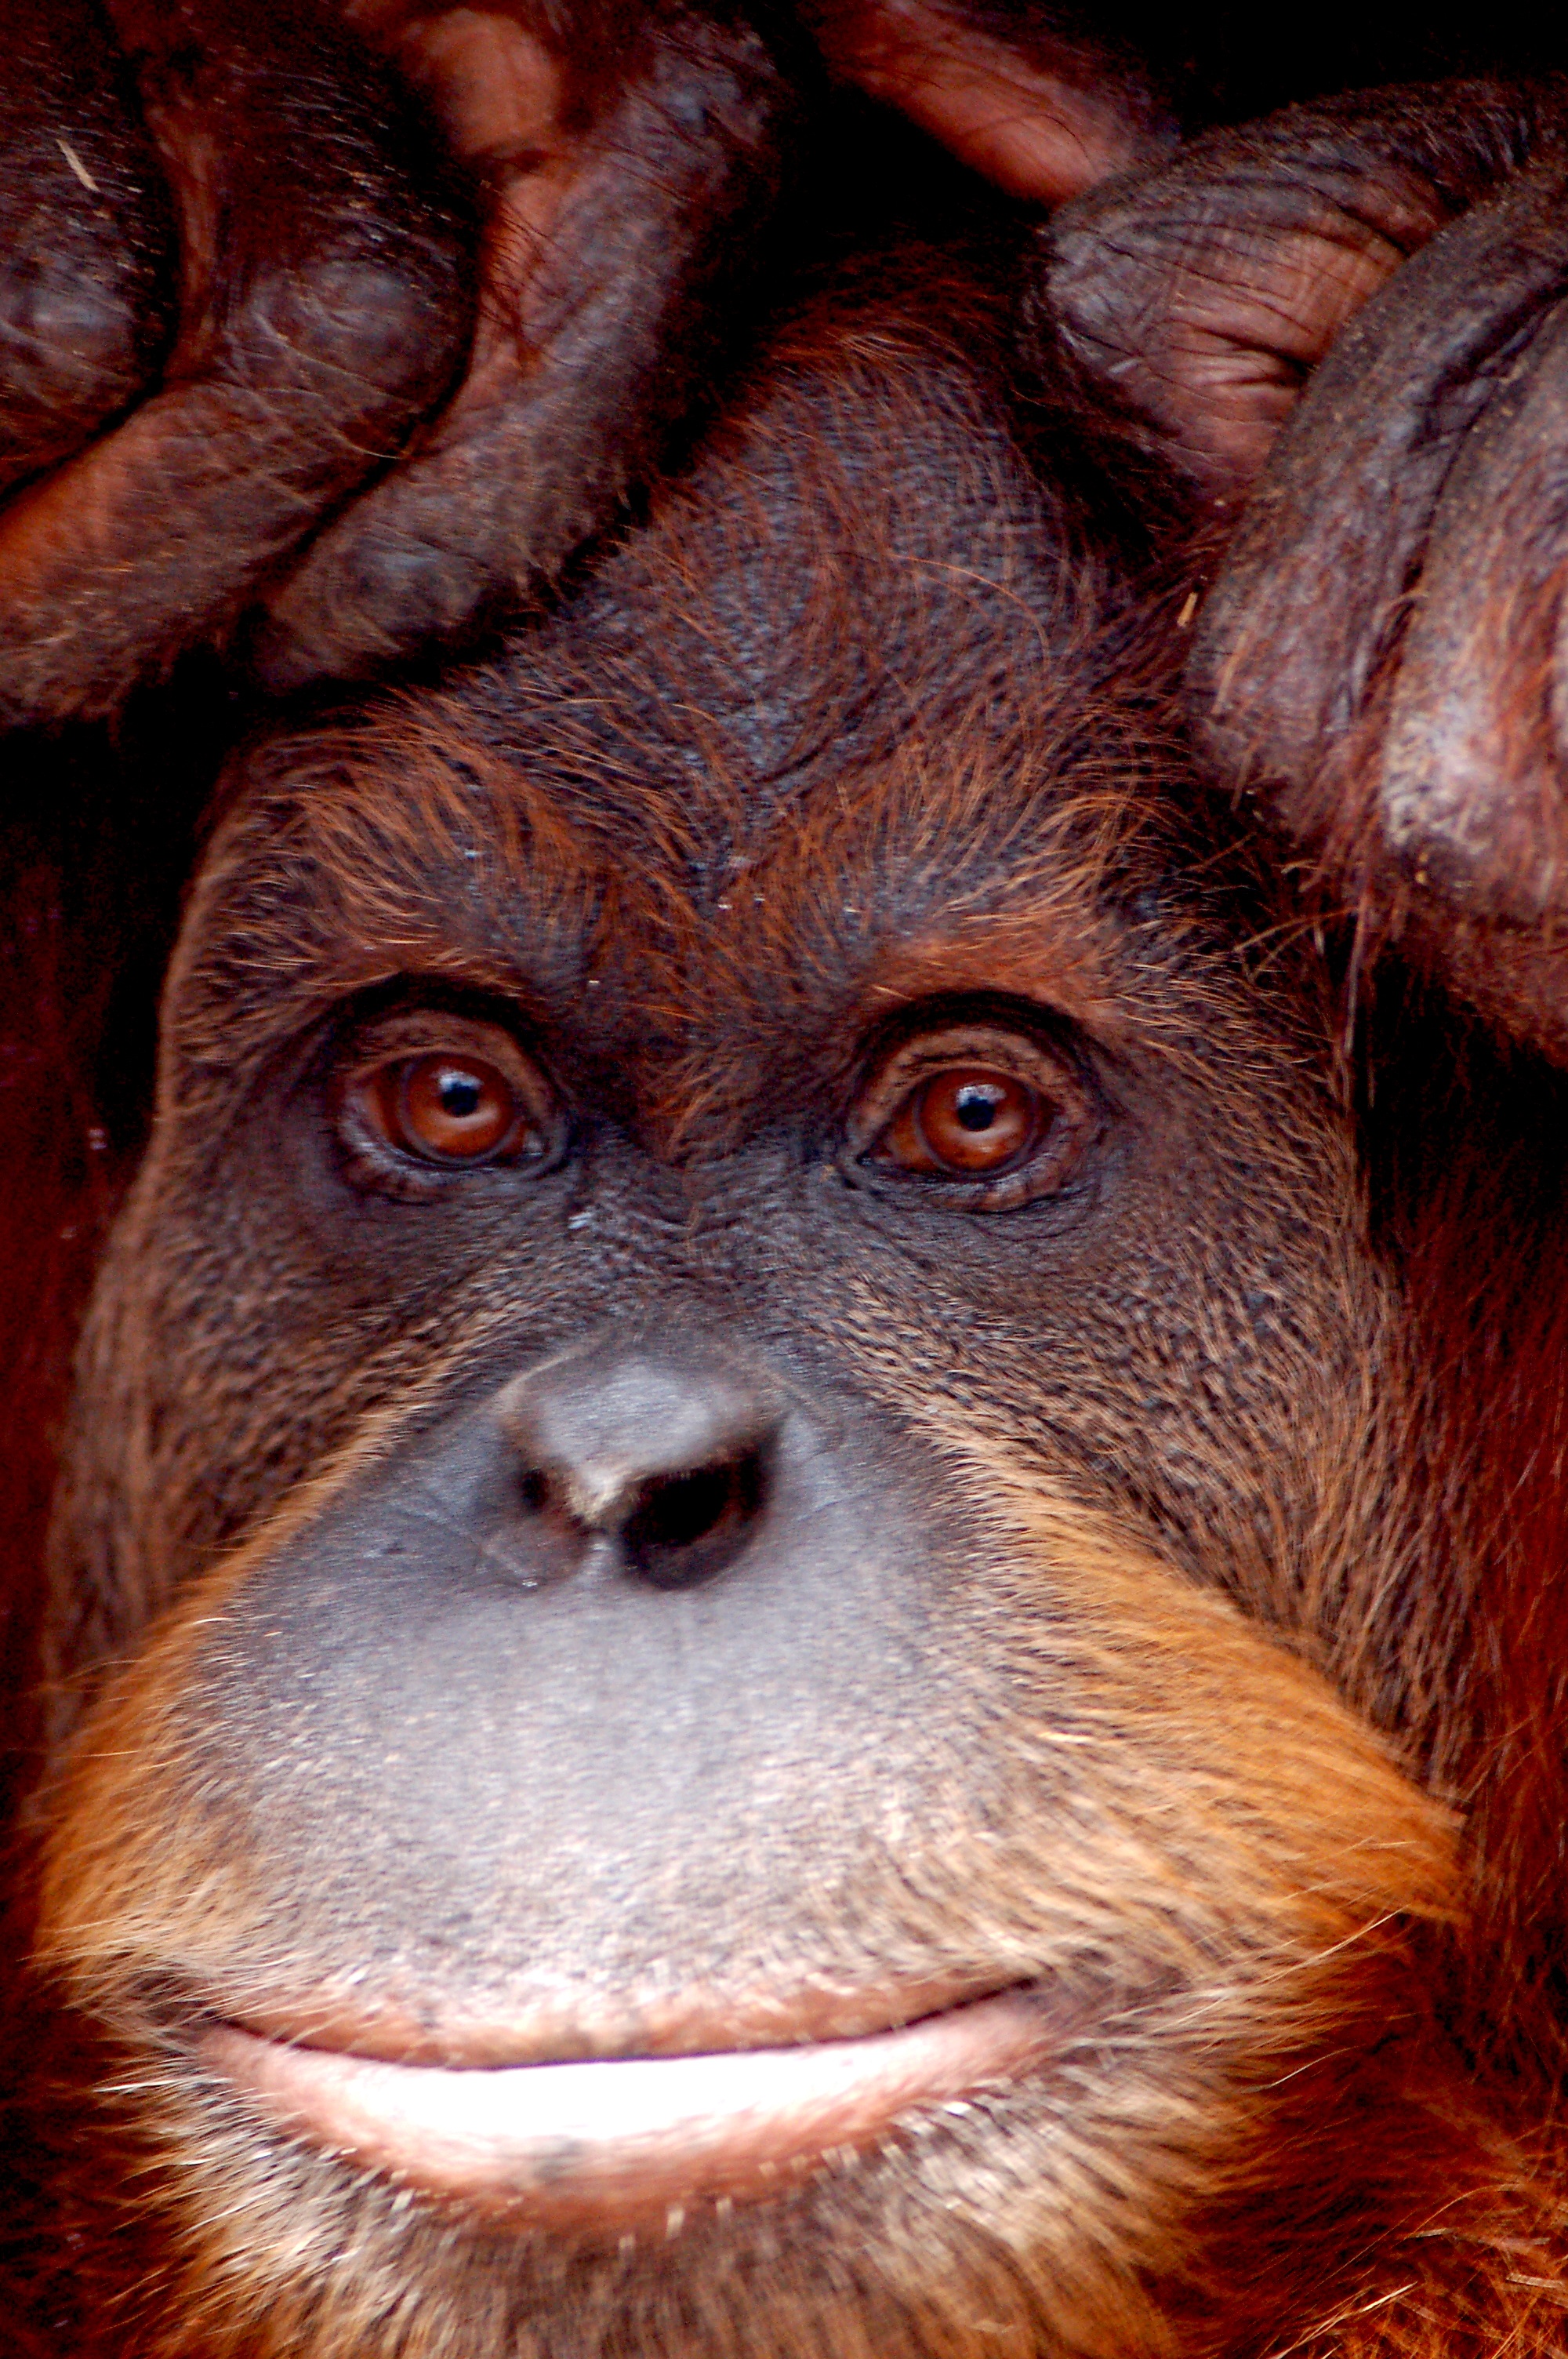
view, animal, wildlife, zoo, portrait, mammal, close, monkey, fauna, primate, chimpanzee, close up, face, nose, snout, orangutan, vertebrate, melbourne, orang utan, great ape